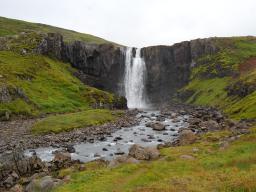
Label: Background_without_leaves